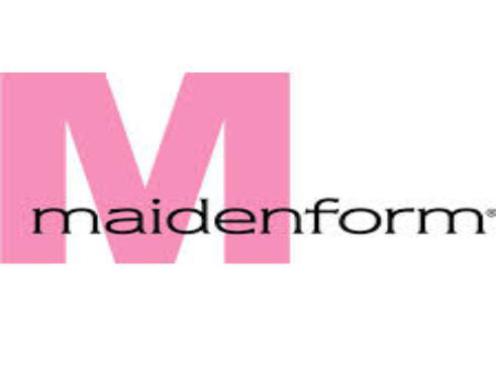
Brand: maidenform
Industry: Clothes